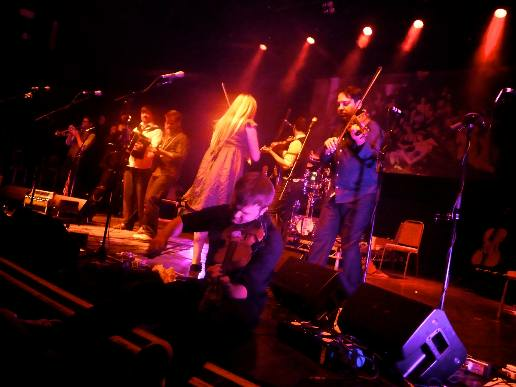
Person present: Yes